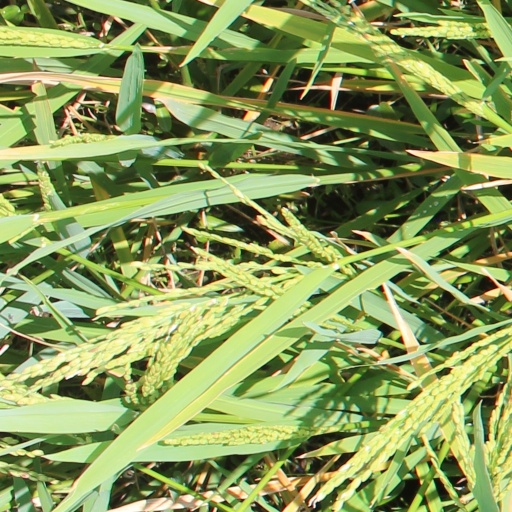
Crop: rice